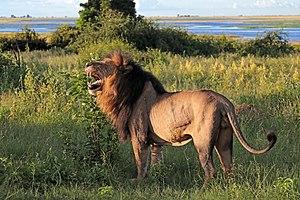
Le lion est une espèce de mammifères carnivores de la famille des félidés. La femelle du lion est la lionne, son petit est le lionceau. Le mâle adulte, aisément reconnaissable à son importante crinière, accuse une masse moyenne qui peut être variable selon les zones géographiques où il se trouve, allant de 180 kg pour les lions de Kruger à 230 kg pour les lions de Transvaal. Certains spécimens très rares peuvent dépasser exceptionnellement 250 kg. Un mâle adulte se nourrit de 7 kg de viande chaque jour contre 5 kg chez la femelle. Le lion est un animal grégaire, c'est-à-dire qu'il vit en larges groupes familiaux, contrairement aux autres félins. Son espérance de vie, à l'état sauvage, est comprise entre 7 et 12 ans pour le mâle et 14 à 20 ans pour la femelle, mais il dépasse fréquemment les 30 ans en captivité.